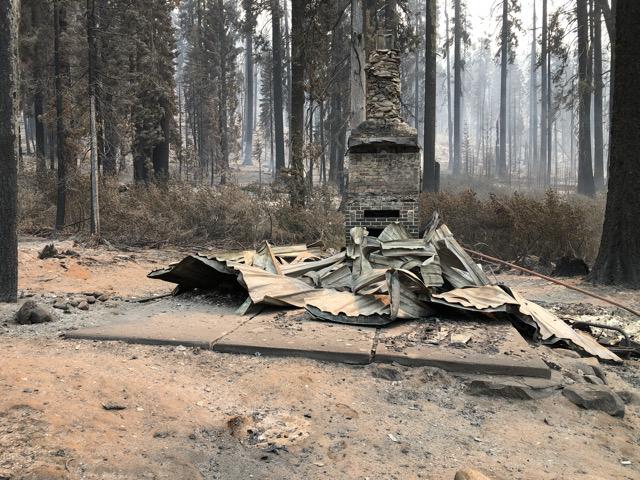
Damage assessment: destroyed